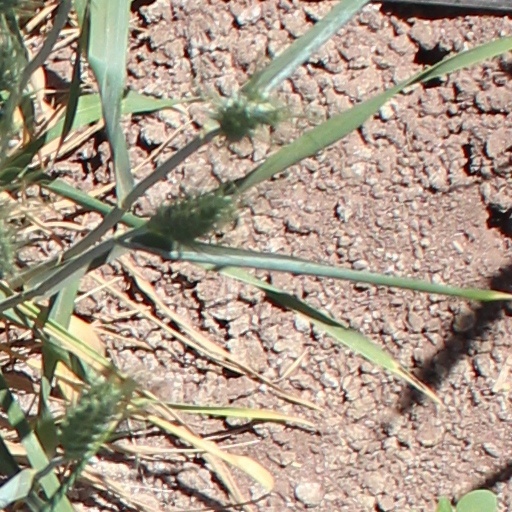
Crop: wheat